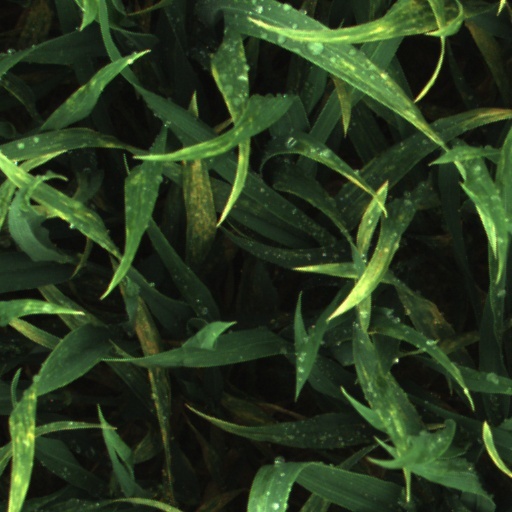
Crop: wheat